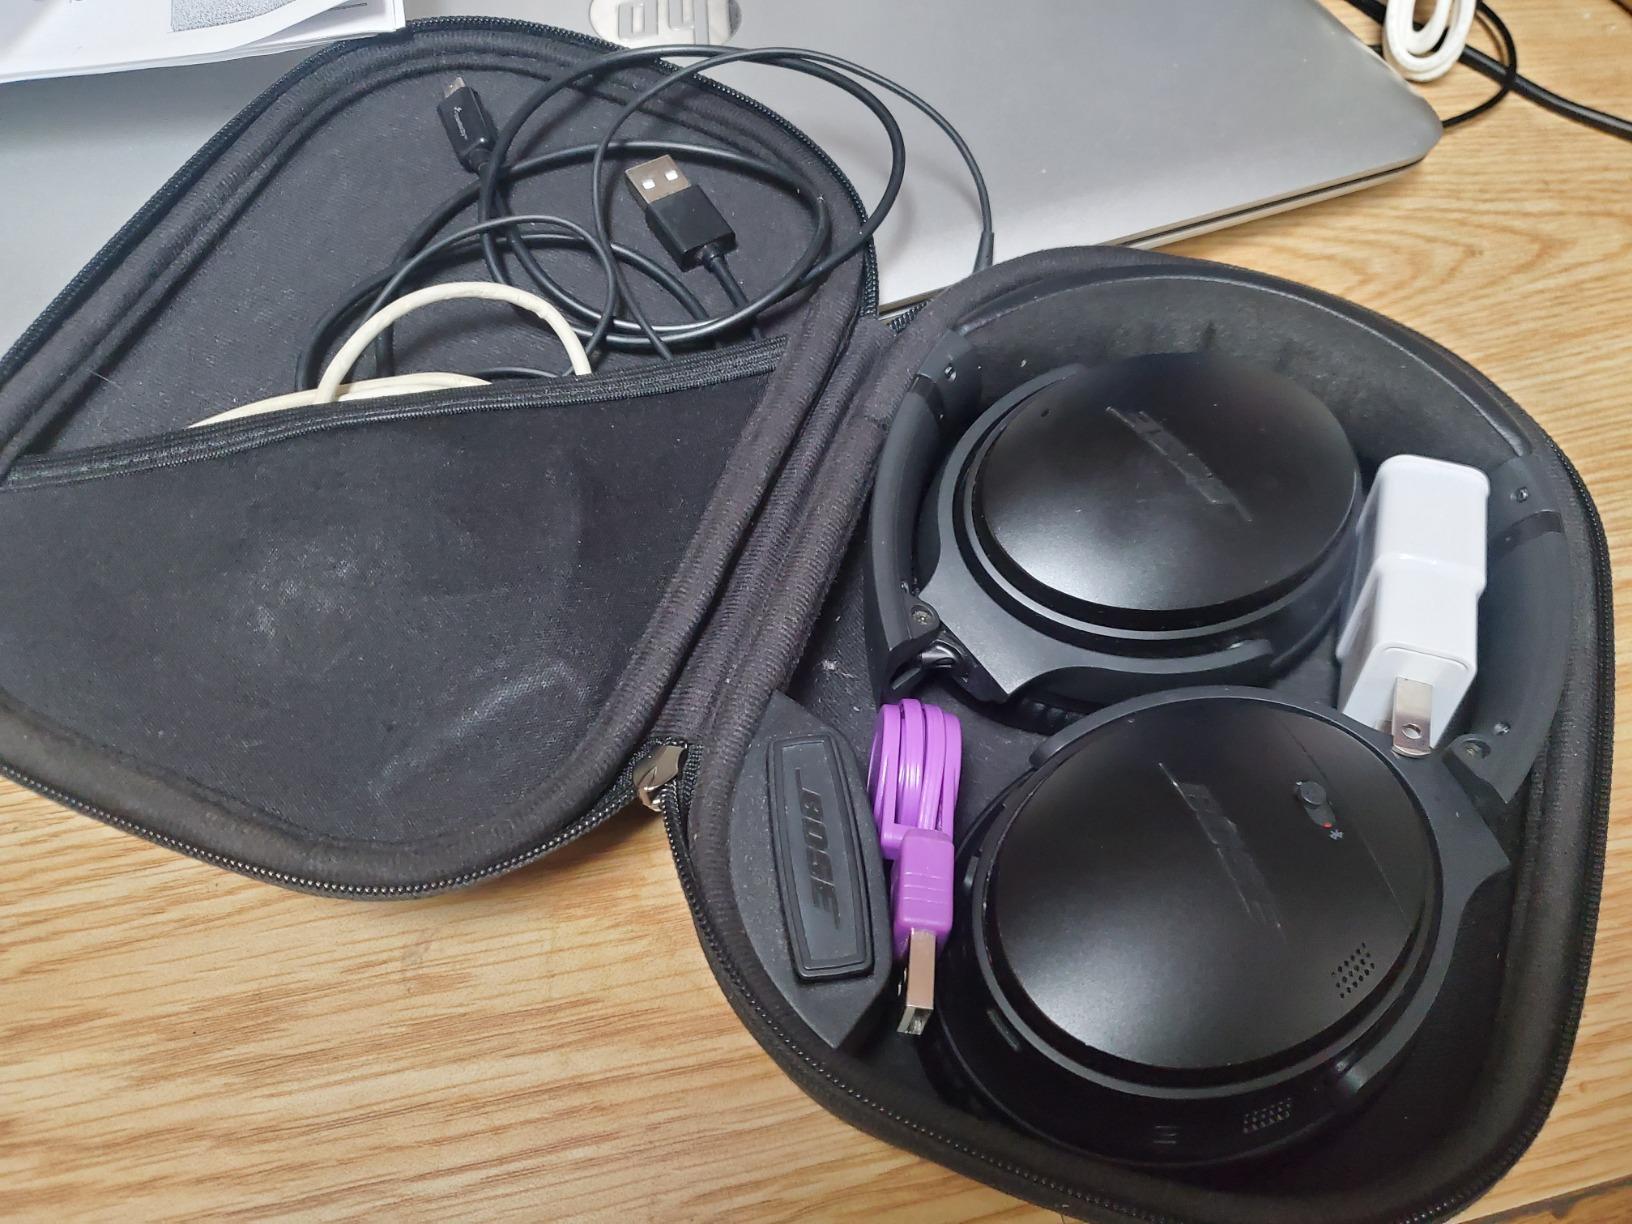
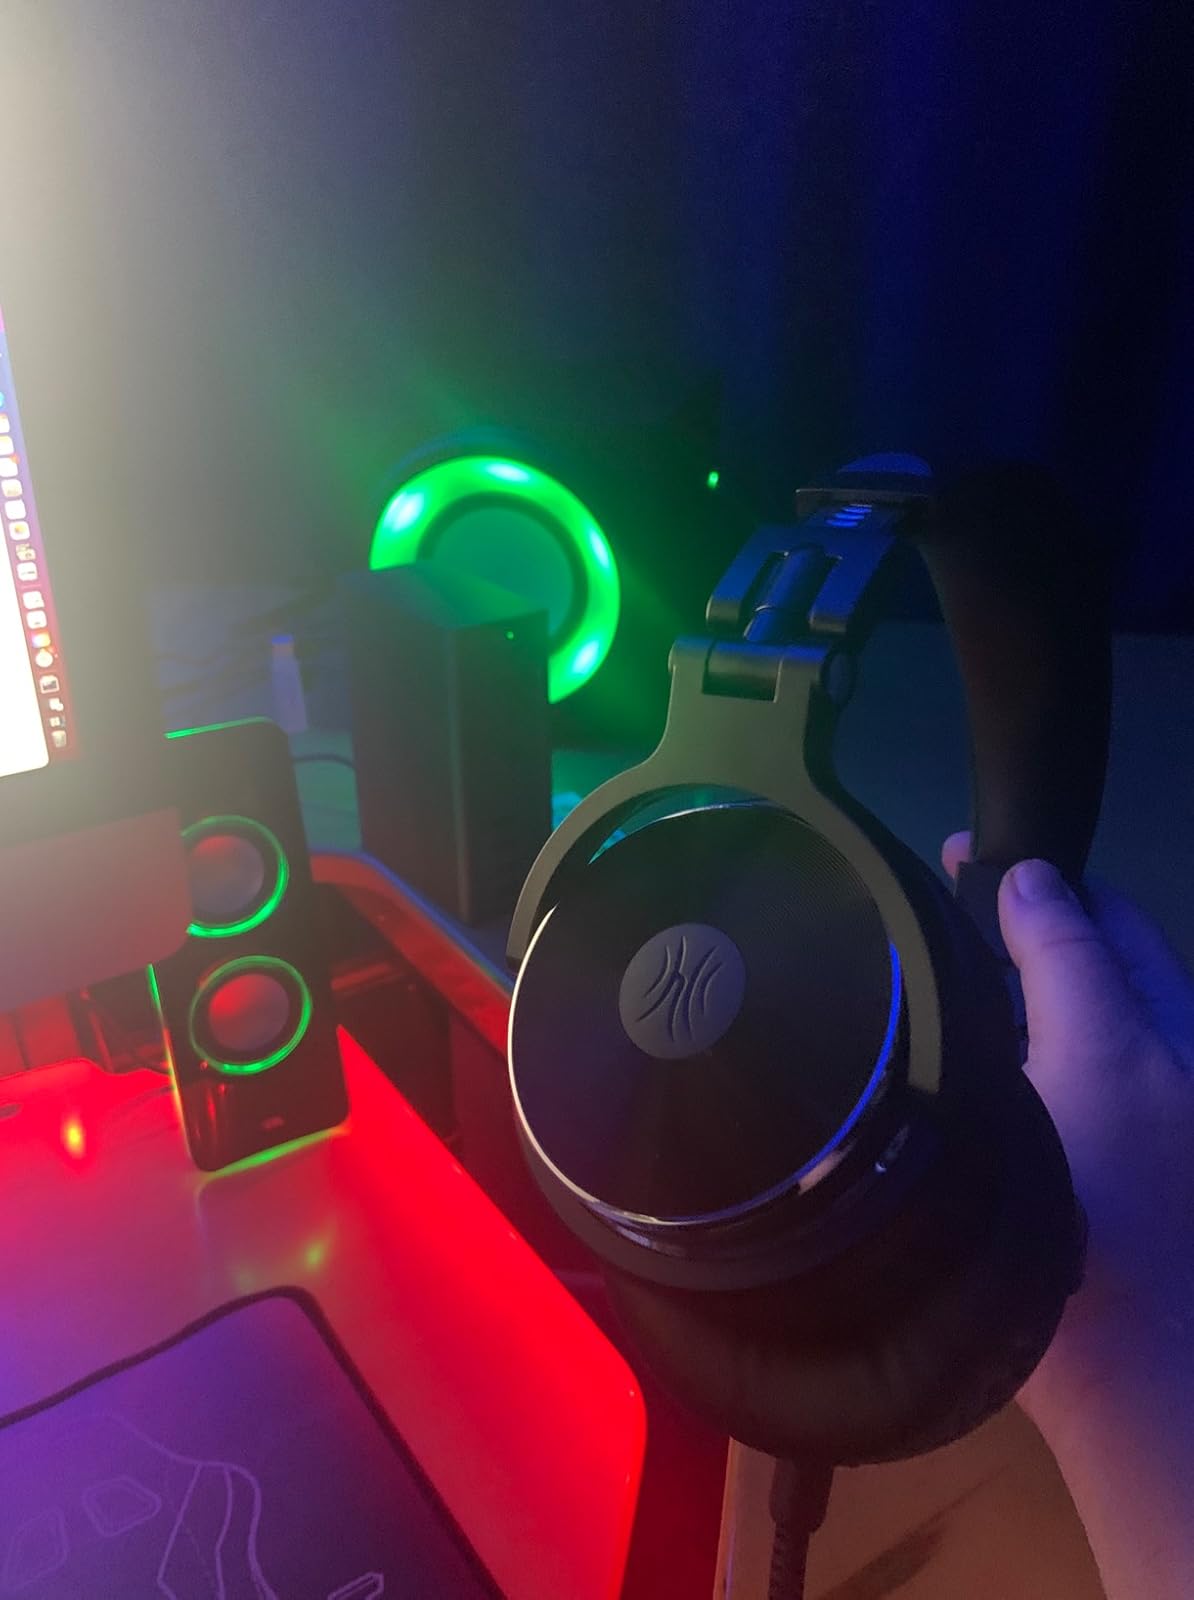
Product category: headphones
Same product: no